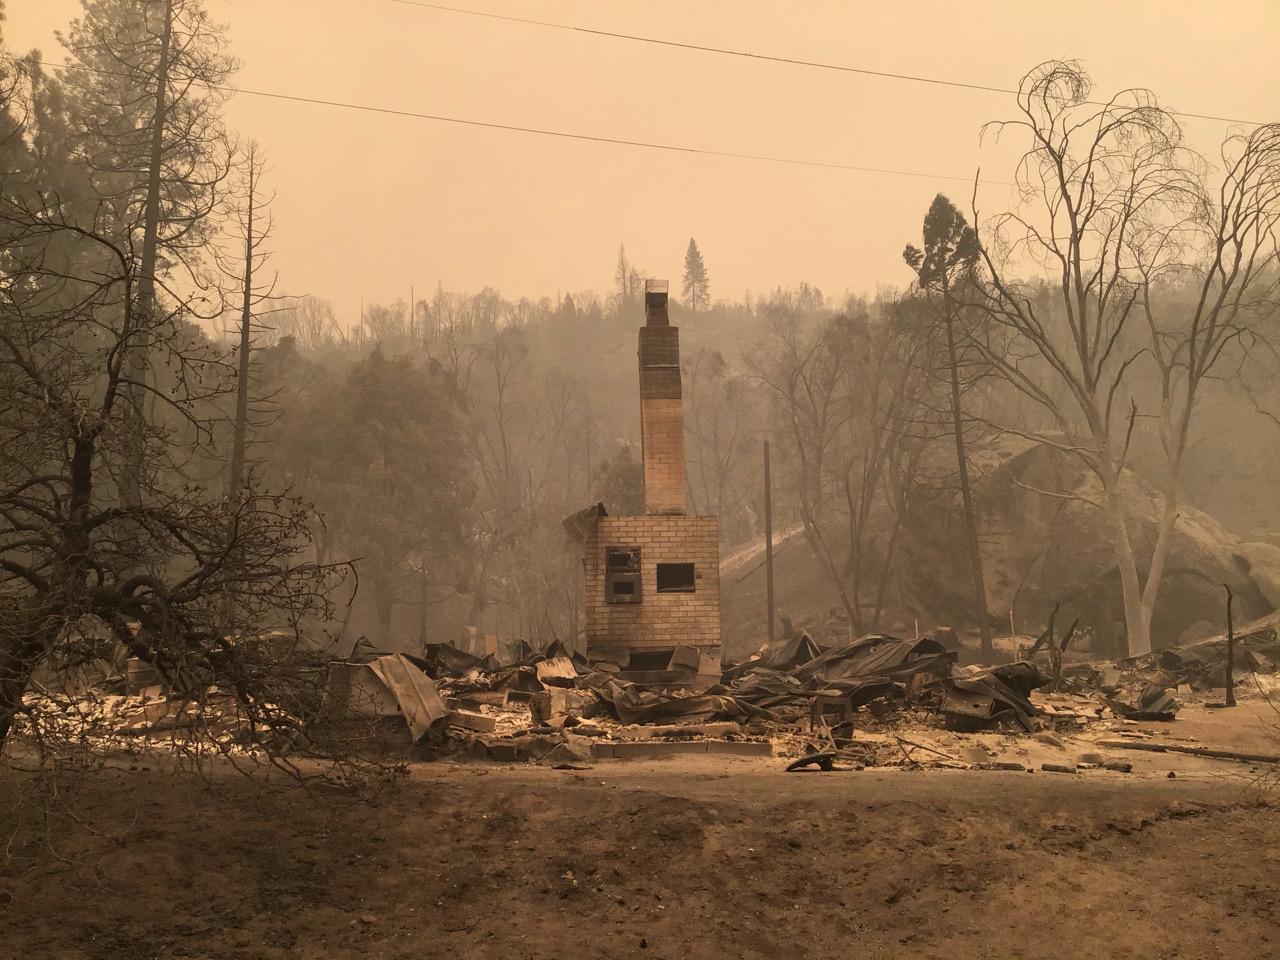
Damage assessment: destroyed